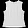
Label: Shirt